Head of an Old Greek Woman

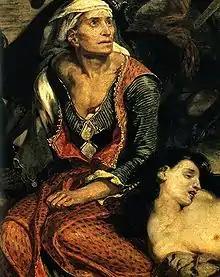
Final depiction on "The Massacre at Chios"

The painting is bust-length and was painted from life in oil on canvas or graphite. The image is tightly cropped, emphasising her fearful and near-weeping gaze. Her black dress, long dark hair, face and neck are rendered using chiaroscuro, although the final image is far more colourful.